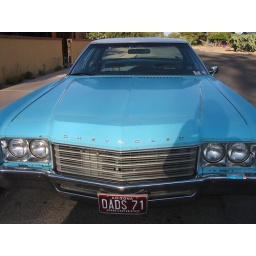
Chevrolet spotted outside the vet office near my house. It's big as a boat!